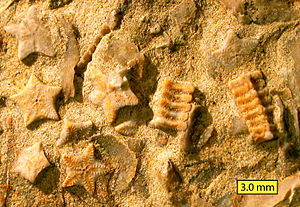
Fossil
Isocrinus nicoleti.
Et fossil - af latin fossilis, afledt af fossa - eller en forstening er bevarede rester eller spor og aftryk af organismer fra en fjern fortid. Fossil bruges også som adjektiv og betyder da uddøde arter. Dannelsen af fossiler kaldes fossilisation. Videnskaben, der forsker på fossiler, kaldes palæontologi. Begrebet "forstening" eller "petrefakt"